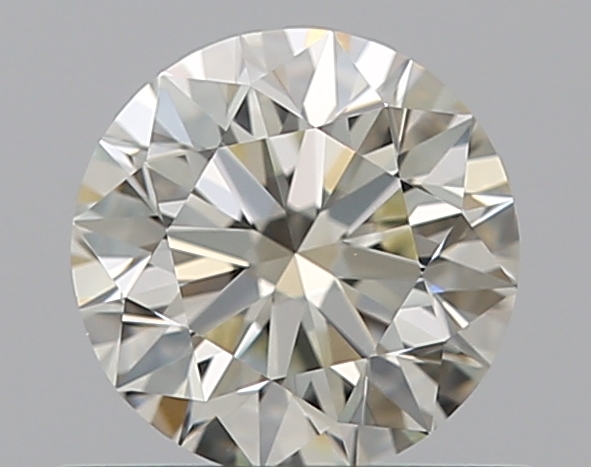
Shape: round
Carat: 0.5
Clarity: VVS2
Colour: L
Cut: EX
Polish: EX
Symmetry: EX
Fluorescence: F
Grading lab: GIA
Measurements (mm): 5.04 x 5.08 x 3.18